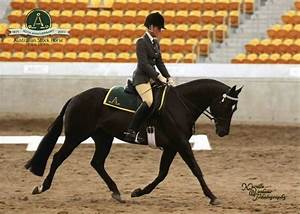
Label: cavallo